List of tallest buildings in São Paulo

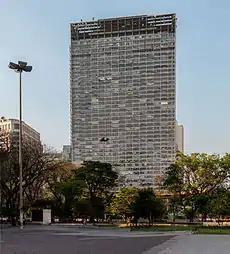
Mirante do Vale, the third tallest skyscraper

This is a list of skyscrapers in São Paulo, the largest city in Brazil, the American continent, and the Western and Southern Hemispheres. Within the city, there are nearly ten thousand tall buildings (over 35 metres (115 ft) or consisting of 12 floors), of which 152 are buildings above 100 metres (339 ft) and 18 are skyscrapers above 150 metres (490 ft). It is the fourth city with the largest number of buildings and one of the cities with the most skyscrapers in the world. During the 20th century, São Paulo played a prominent role in the country's civil construction (remaining to this day), with many of its new buildings having ranked first among the tallest skyscrapers in the country and Latin America, and represented a milestone in modern Brazilian architecture, with many of its buildings protected by the Historical Heritage and listed by CONPRESP (Municipal Council for the Preservation of the Historical Heritage of São Paulo) due to their "importance, historical, social and urbanistic value".